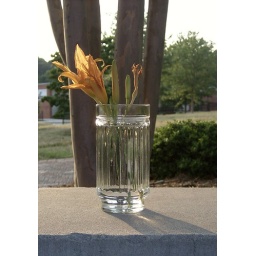
I'm taking a photography class, and these photos of lilies in a glass were part of a blind shoot.